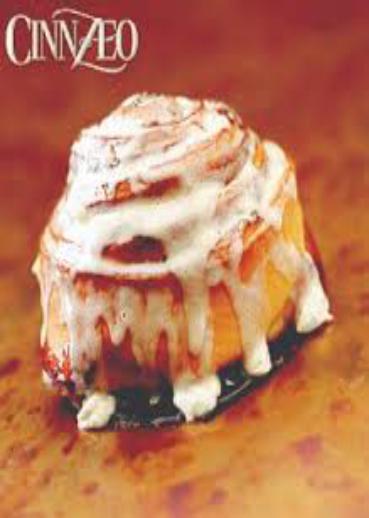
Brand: Cinnzeo
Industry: Food